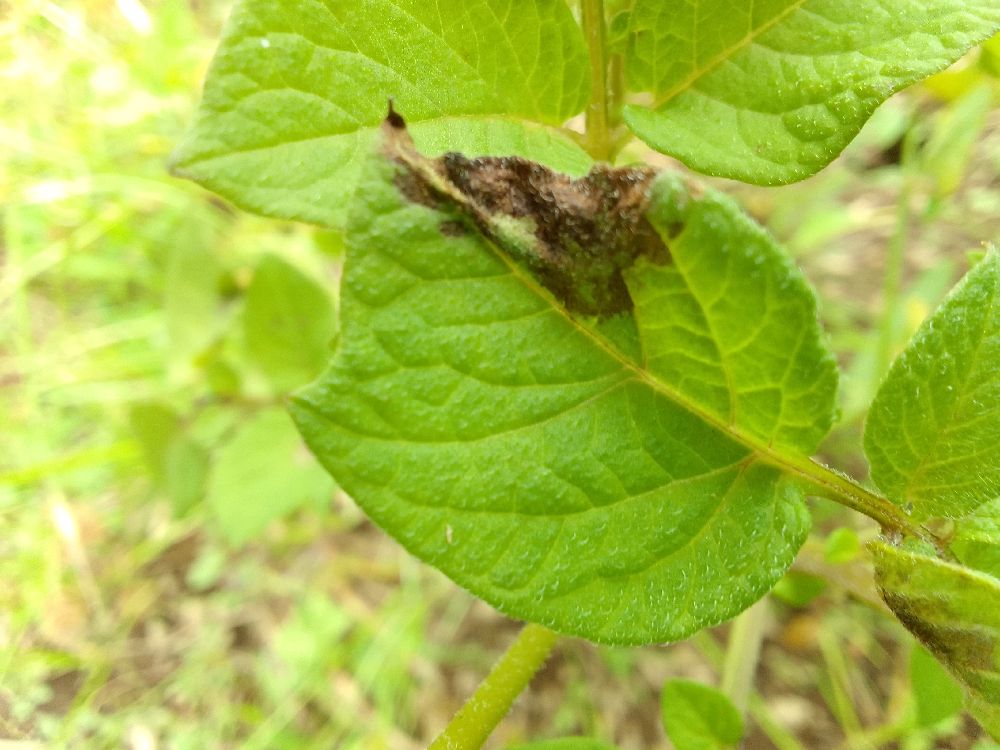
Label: Late blight